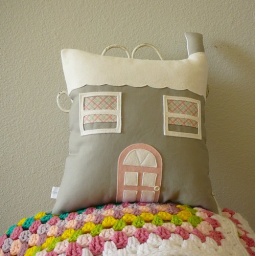
The newest house pillow in my shoppy =)